Half-mast

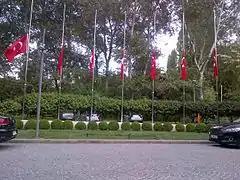
Turkish flags at half mast after the 2016 Atatürk Airport attack

The flag of the Philippines may be flown at half-mast as a sign of mourning. Upon the official announcement of the death of the president or a former president, the flag should be flown at half-mast for ten days. The flag should be flown at half-mast for seven days following the death of the vice president, the chief justice, the president of the Senate or the speaker of the House of Representatives.